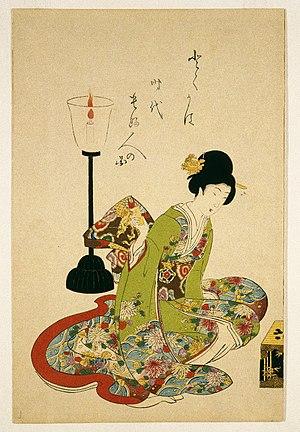
Toyohara Chikanobu, né le 26 septembre 1838 - mort le 29 septembre 1912, est l'un des derniers maîtres incontestables de l'estampe japonaise de la deuxième moitié du XIXᵉ siècle. Son œuvre est essentielle dans la transition entre l'ukiyo-e traditionnel et le nouveau style shin-Hanga.